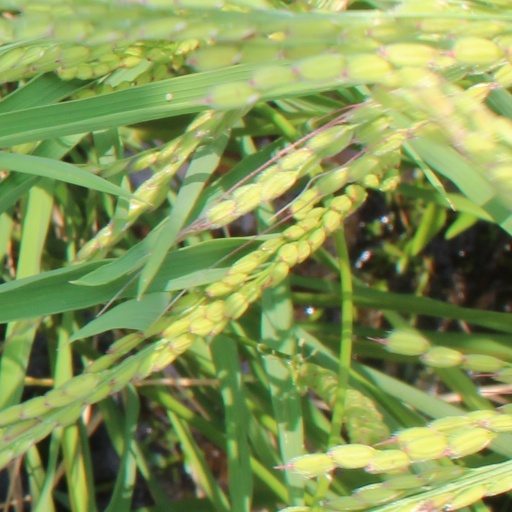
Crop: rice